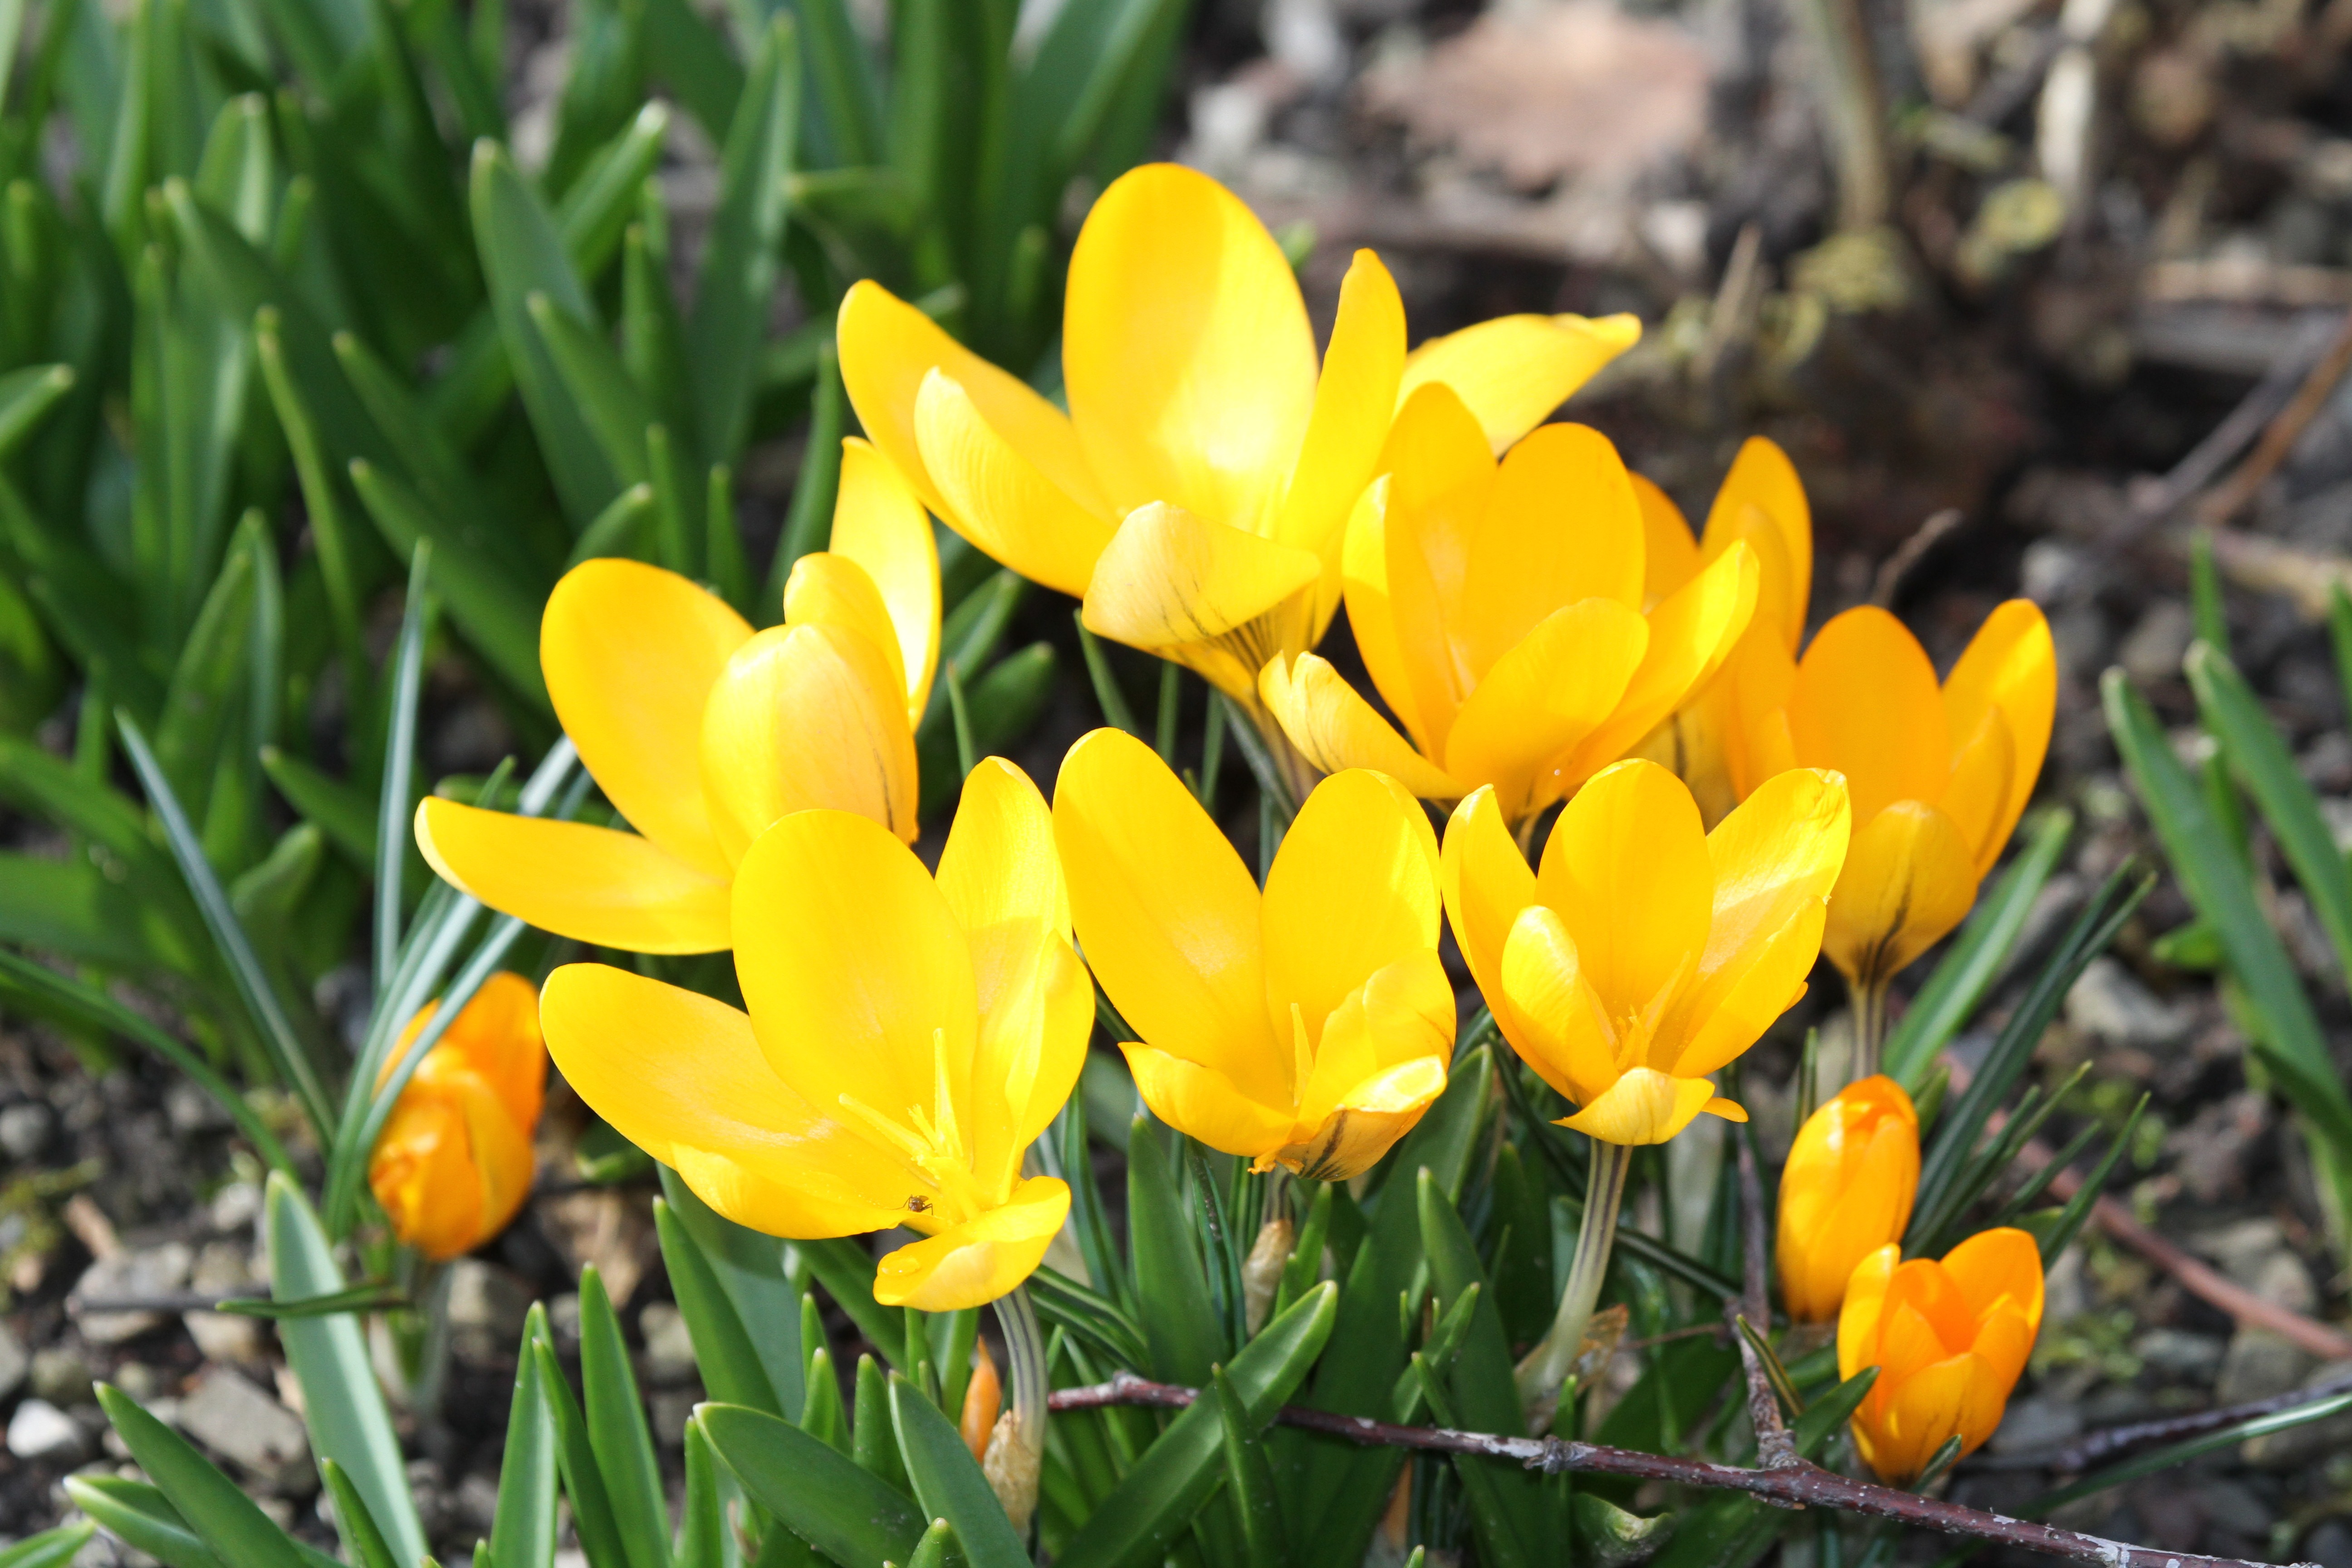
blossom, plant, flower, petal, bloom, spring, park, botany, yellow, garden, flora, wildflower, flowers, switzerland, crocus, macro photography, flowering plant, bright colours, b hen, land plant, iris family